Davenport Community School District

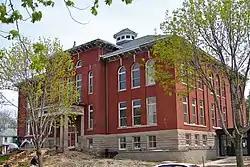
Taylor School

The school district operated the Davenport Teacher Training School from 1859 to 1924. At that time, teachers were only required to pass an exam to become a certified teacher. Davenport’s training school provided new teachers with a year of additional classes before they took the exam. The school operated out of various school basements and spare classrooms before it became part of the high school curriculum in 1915. The program ended in 1924 with the advent of state teacher’s colleges and licensing standards.